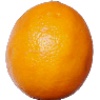
Label: Lemon Meyer 1